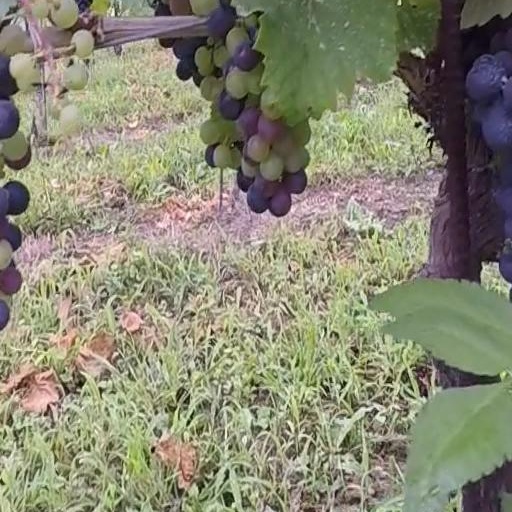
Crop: grape